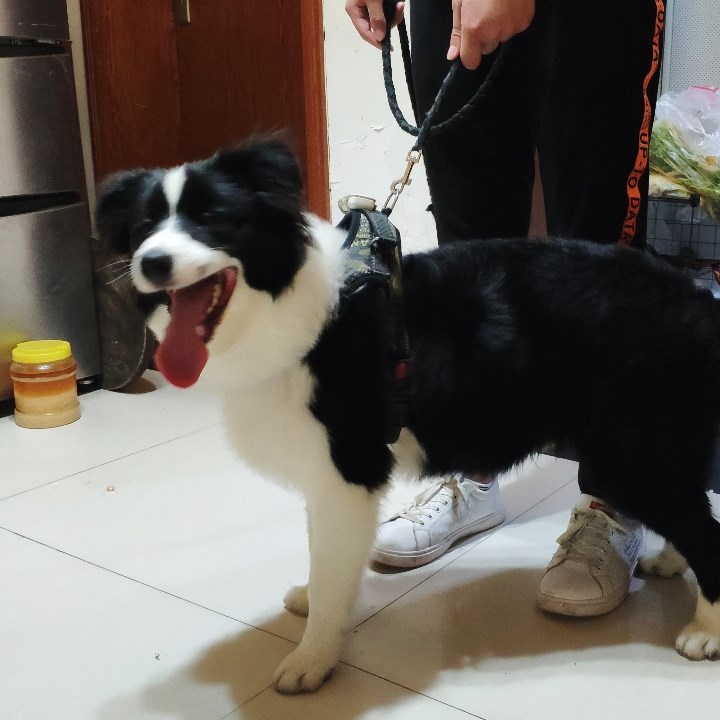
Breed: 2594-n000109-Border_collie